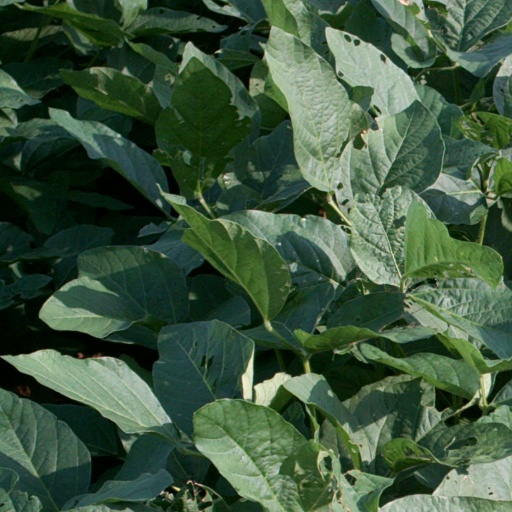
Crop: soybean